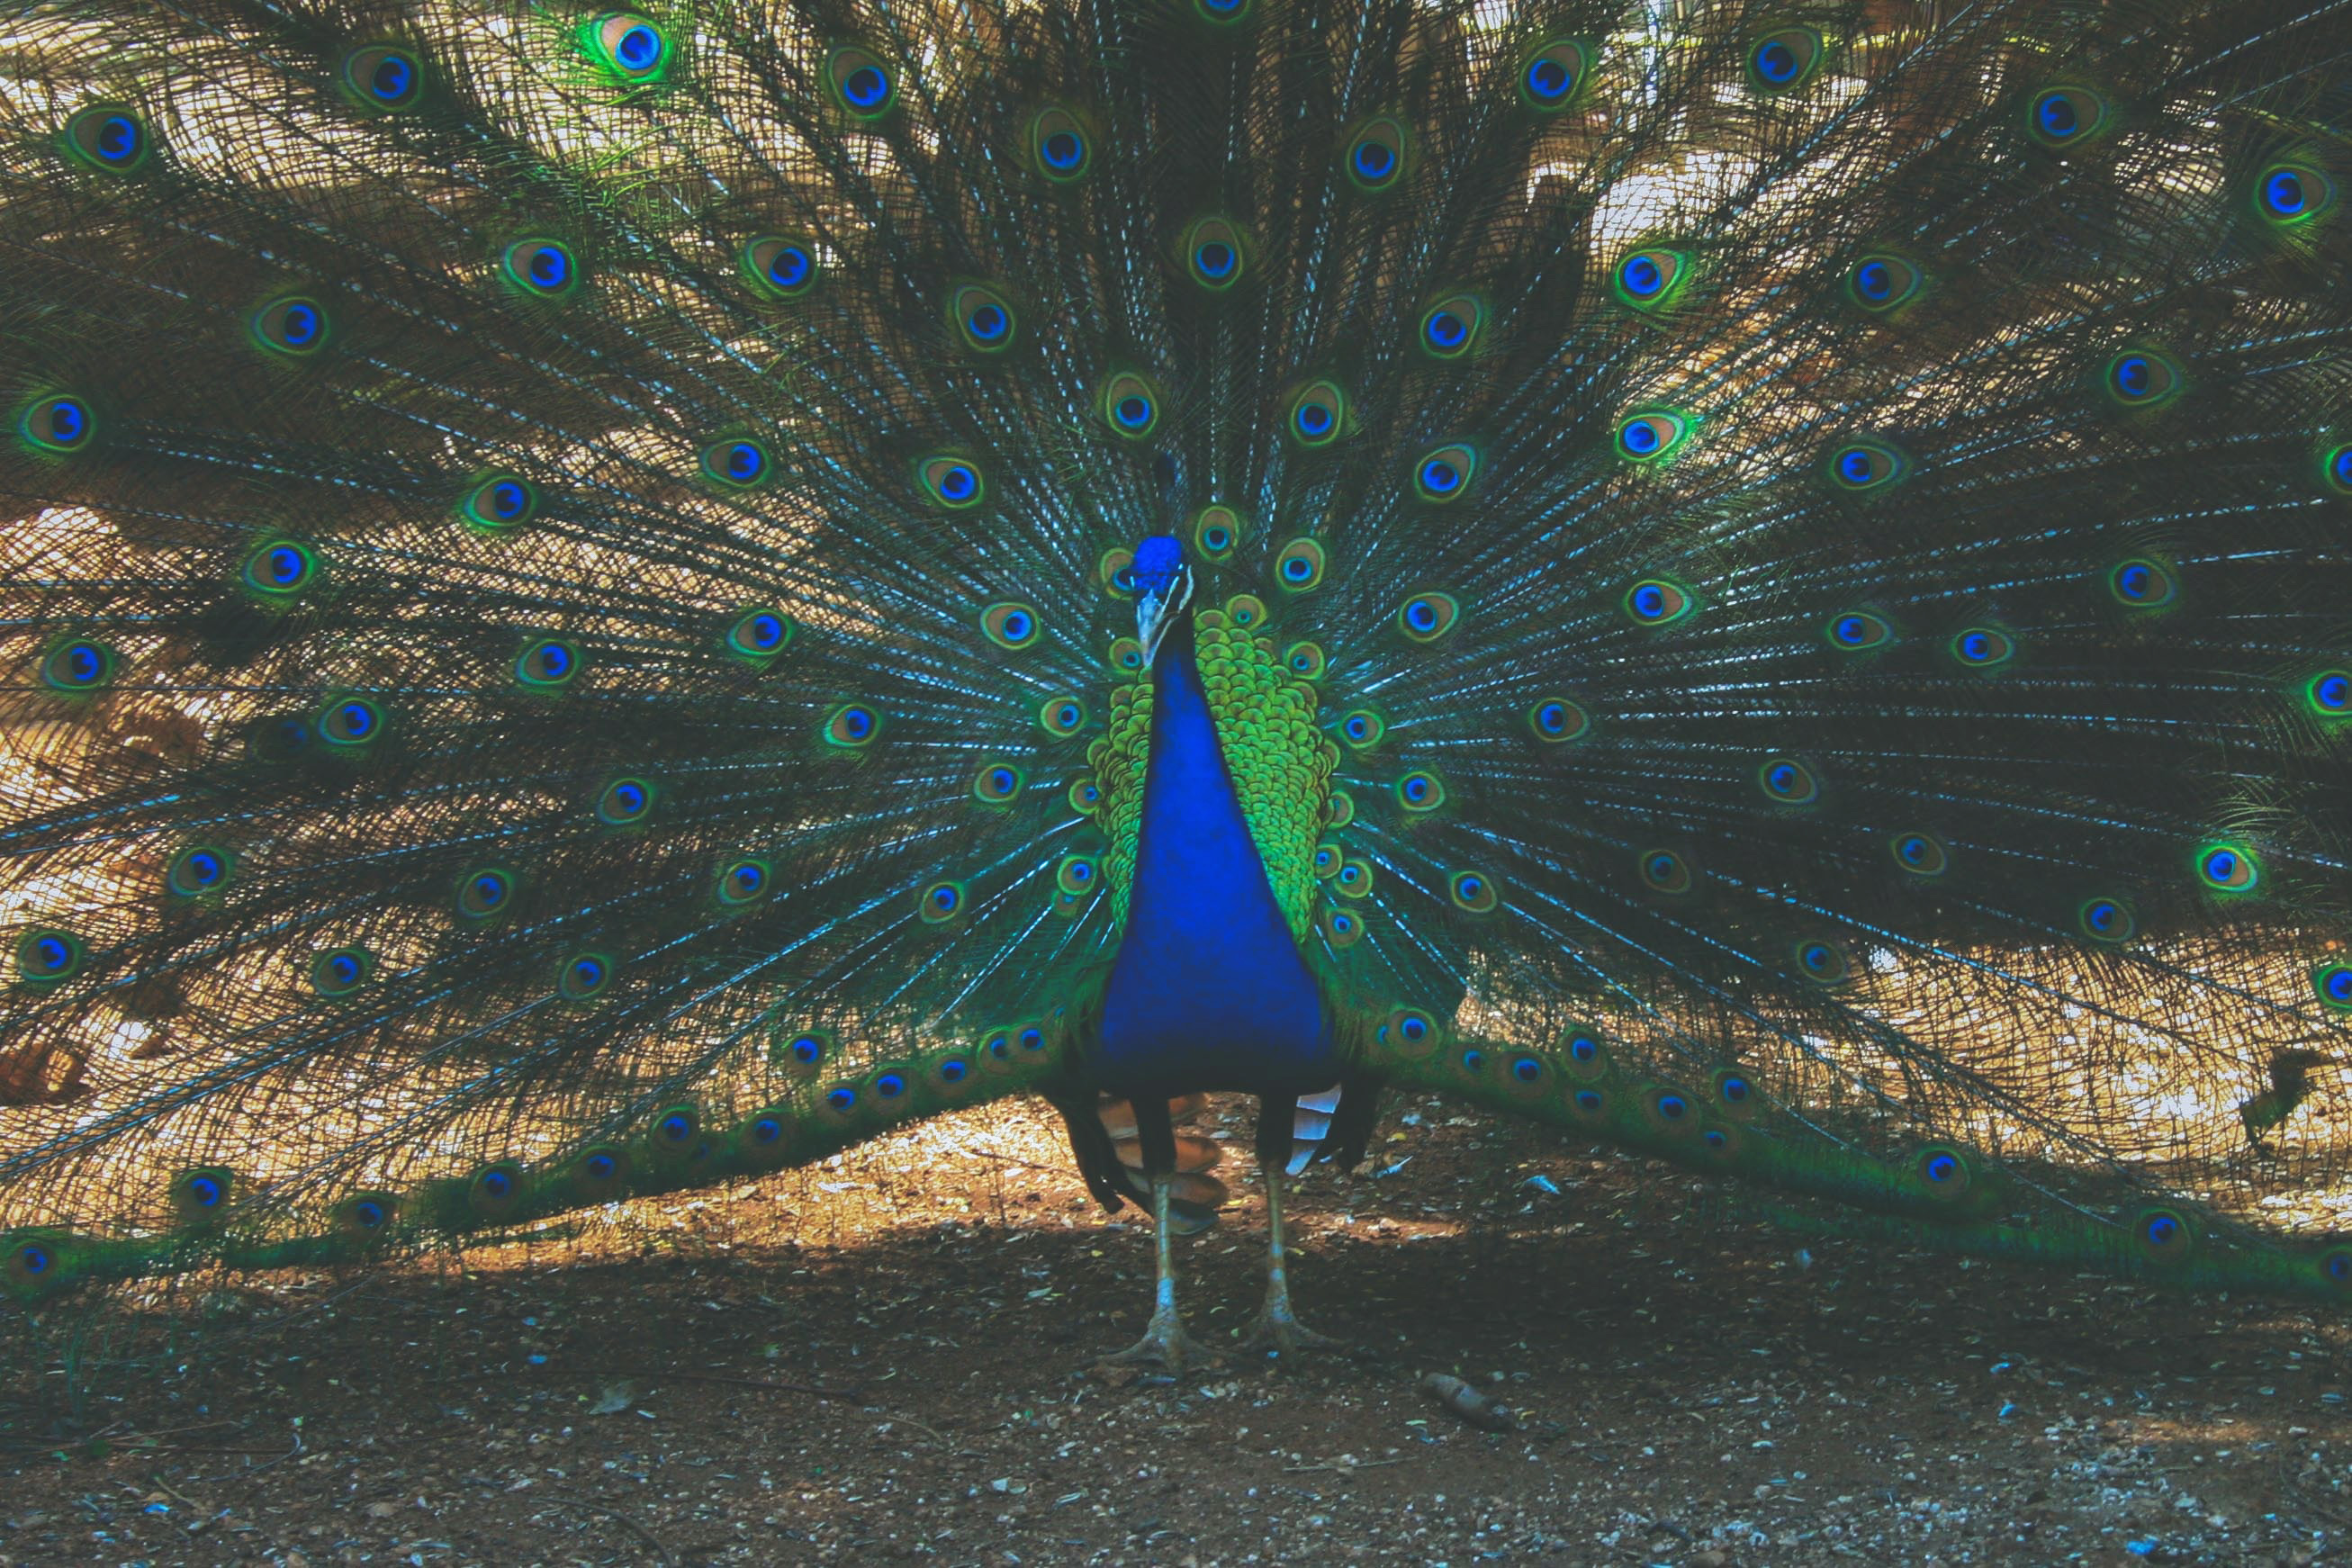
peafowl, feather, galliformes, bird, phasianidae, tree, fashion accessory, plant, tail, wildlife